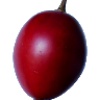
Label: tamarillo